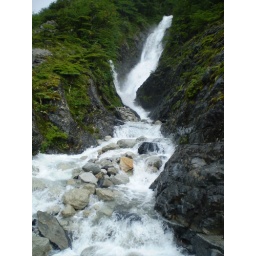
Hairy river crossing with no bridge in French Valley